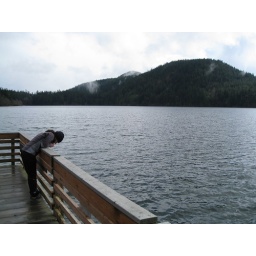
Jennie looking for fish in Cascade Lake at the base of Mt. Constitution on Orcas.